Aman Dhaliwal

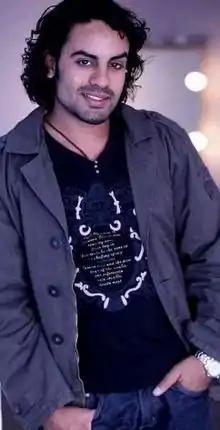

Aman Singh Dhaliwal (born 24 July 1986) is an Indian model-turned-actor, who works in Punjabi cinema, where he is known as an action hero. He is from the city of Mansa, Punjab. Best known for his changing looks with each role, he has also worked in Bollywood, Pakistani and Telugu films.